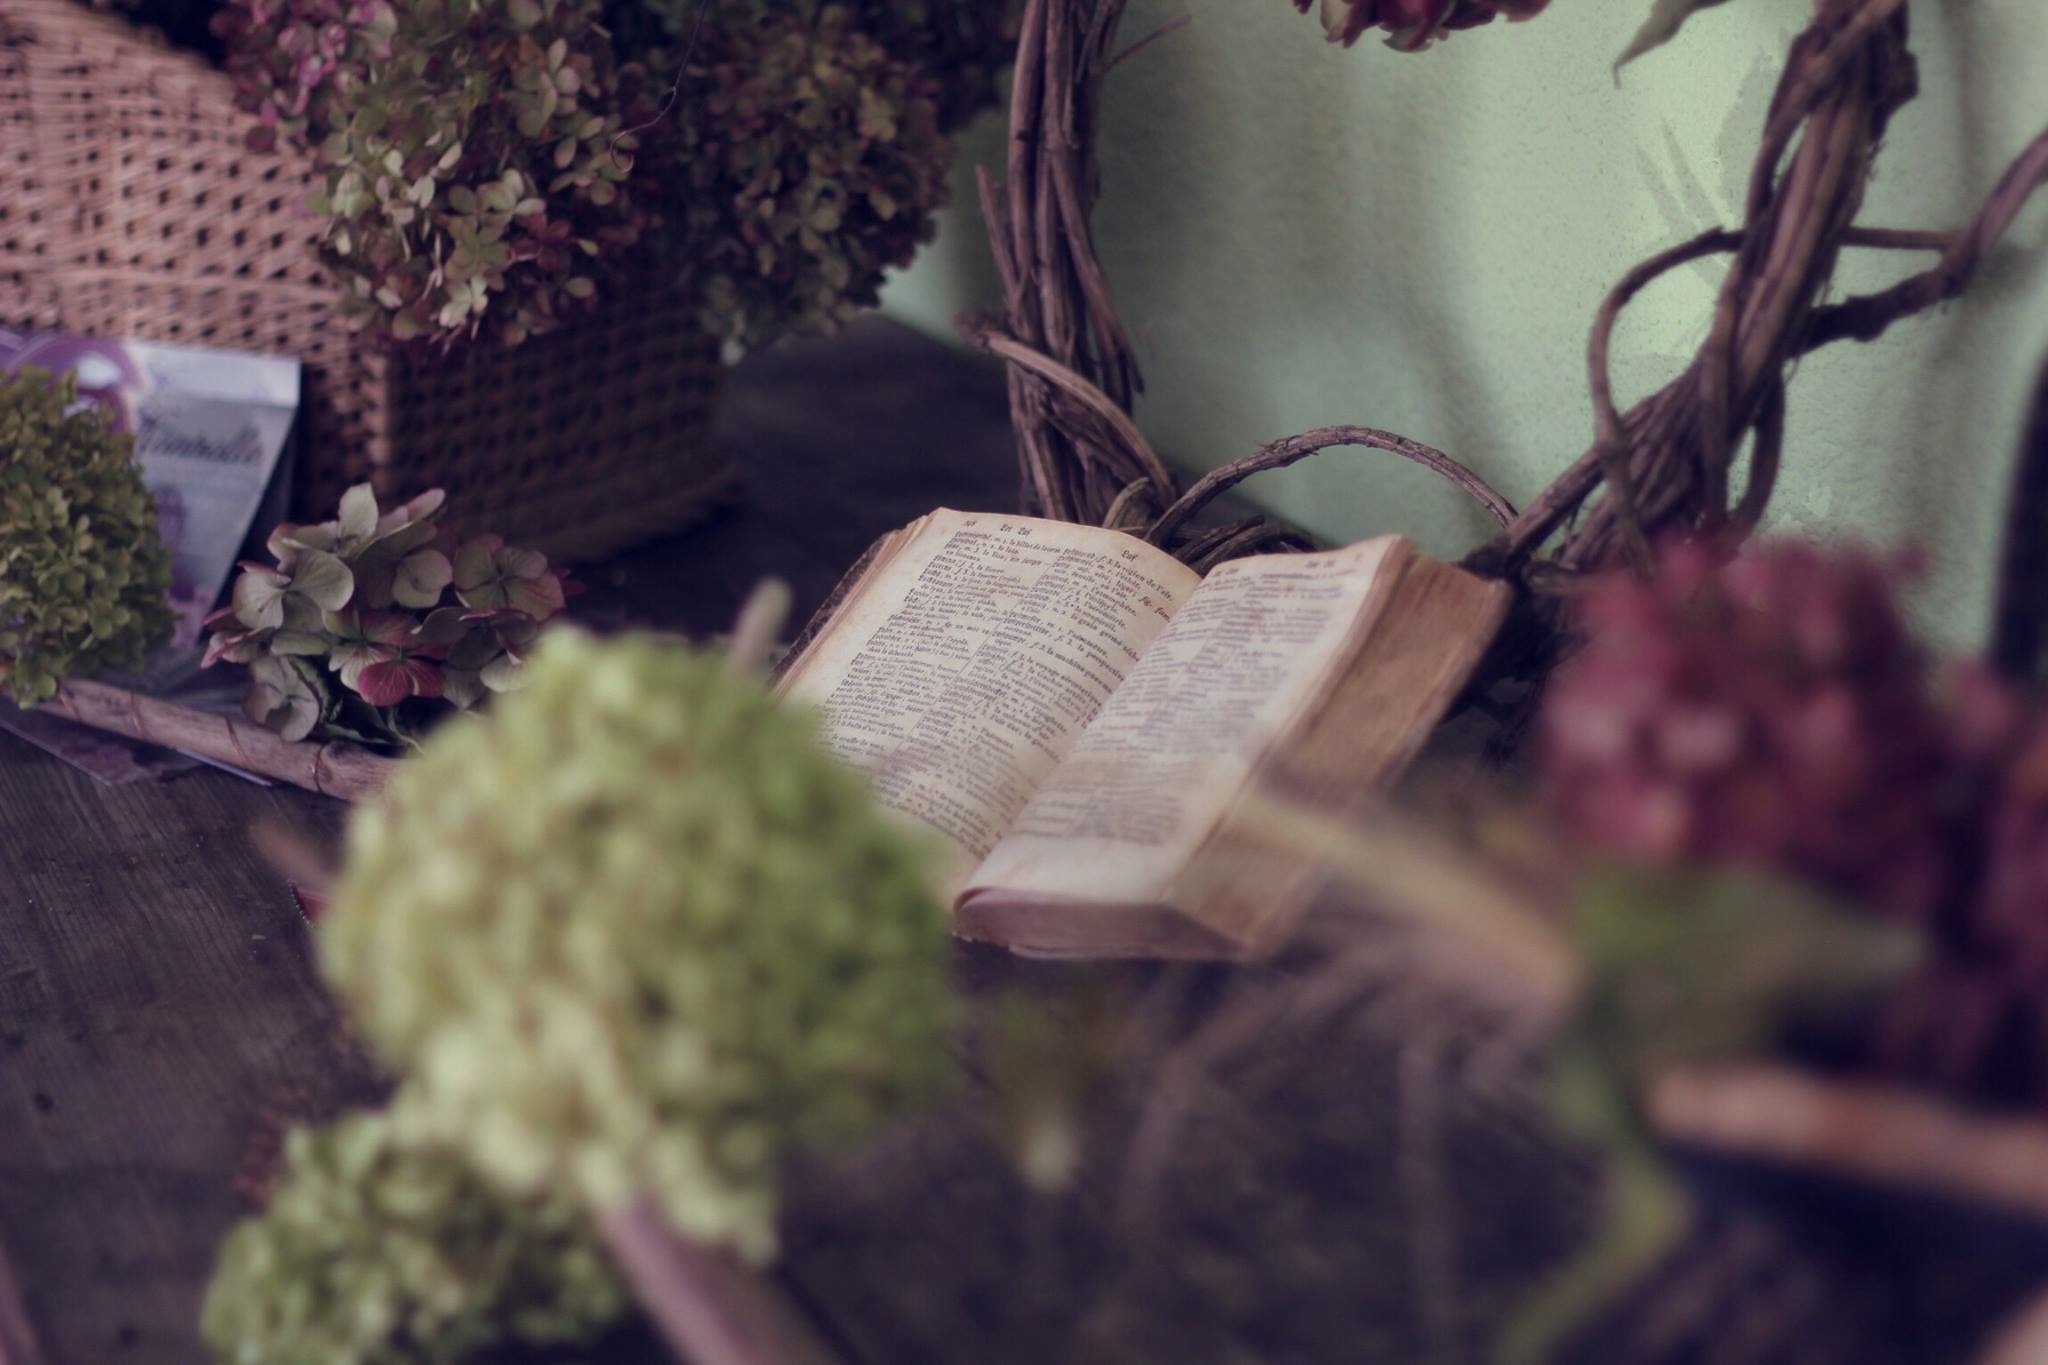
tree, branch, book, read, plant, photography, leaf, flower, bloom, reading, spring, green, relax, color, autumn, botany, basket, leisure, flora, season, life, flowers, relaxing, relaxation, photograph, floristry